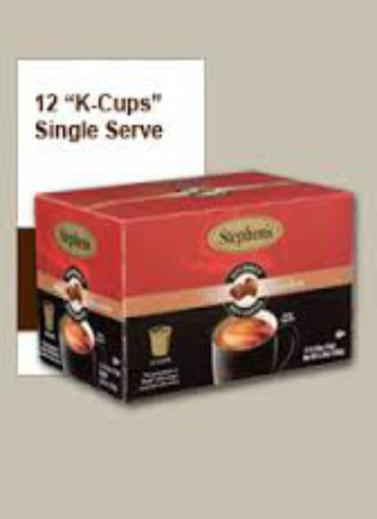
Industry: Food